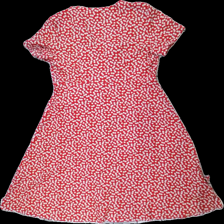
View: back
Type: Dress
Category: Ladies
Brand: Not in the list
Brand text on label: shein
Colors: Red, White, Grey
Material: 100% polyester
Pattern: Floral print
Cut: V-collar
Size: L
Season: All
Price range: <50
Recommended usage: Reuse
Description: kortärmad blommig omlottklänning